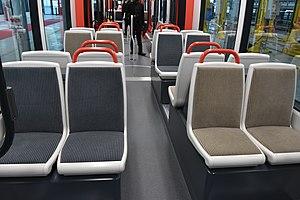
Intérieur d'une rame du tramway de Caen
Le tramway de Caen est un réseau de tramway qui dessert l'agglomération caennaise depuis le 27 juillet 2019. Il remplace surtout le transport léger guidé, mis en service le 18 novembre 2002 et dont l'exploitation a cessé le 31 décembre 2017 à 20 h.